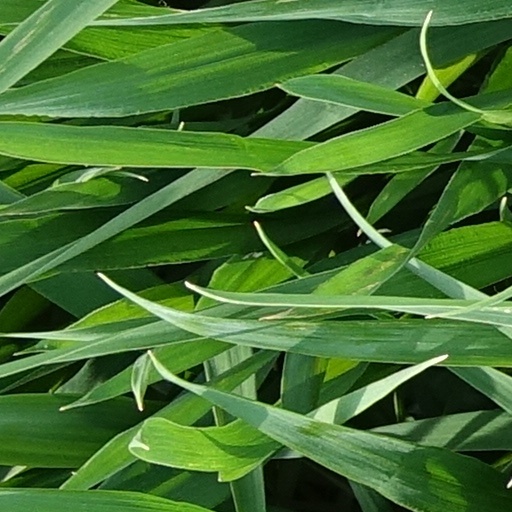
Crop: wheat